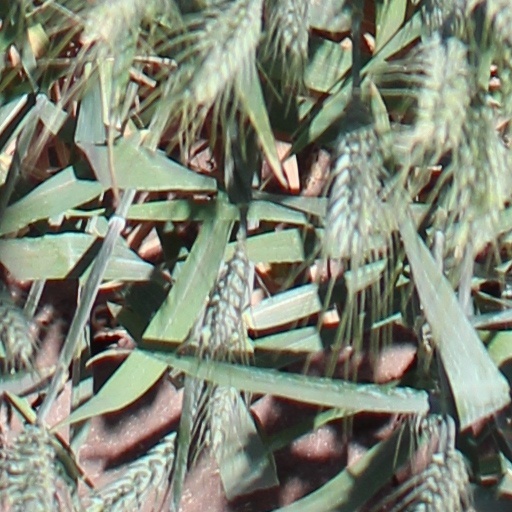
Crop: wheat